Nutritional yeast

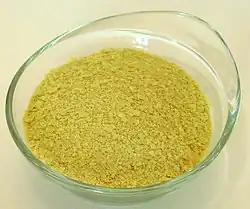
Nutritional yeast flakes

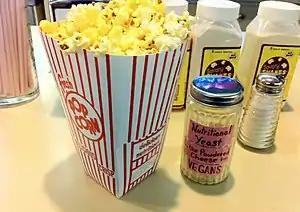
Some theatres offer visitors nutritional yeast for popcorn seasoning.

Nutritional yeast (informally called nooch) is a deactivated (i.e., dead) yeast, often a strain of "Saccharomyces cerevisiae", that is sold commercially as a food product. It is sold in the form of yellow flakes, granules, or powder, and may be found in the bulk aisle of natural food stores. It is used in vegan and vegetarian cooking as an ingredient in recipes or as a condiment.